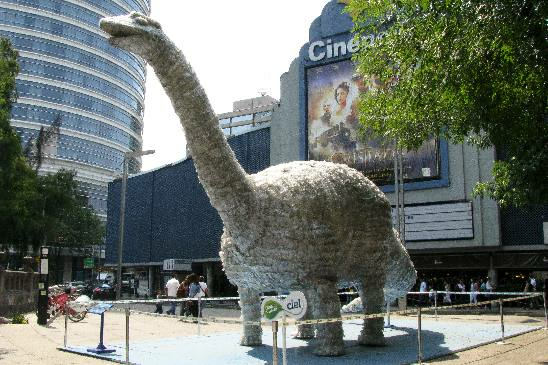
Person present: No